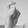
ASL letter: X